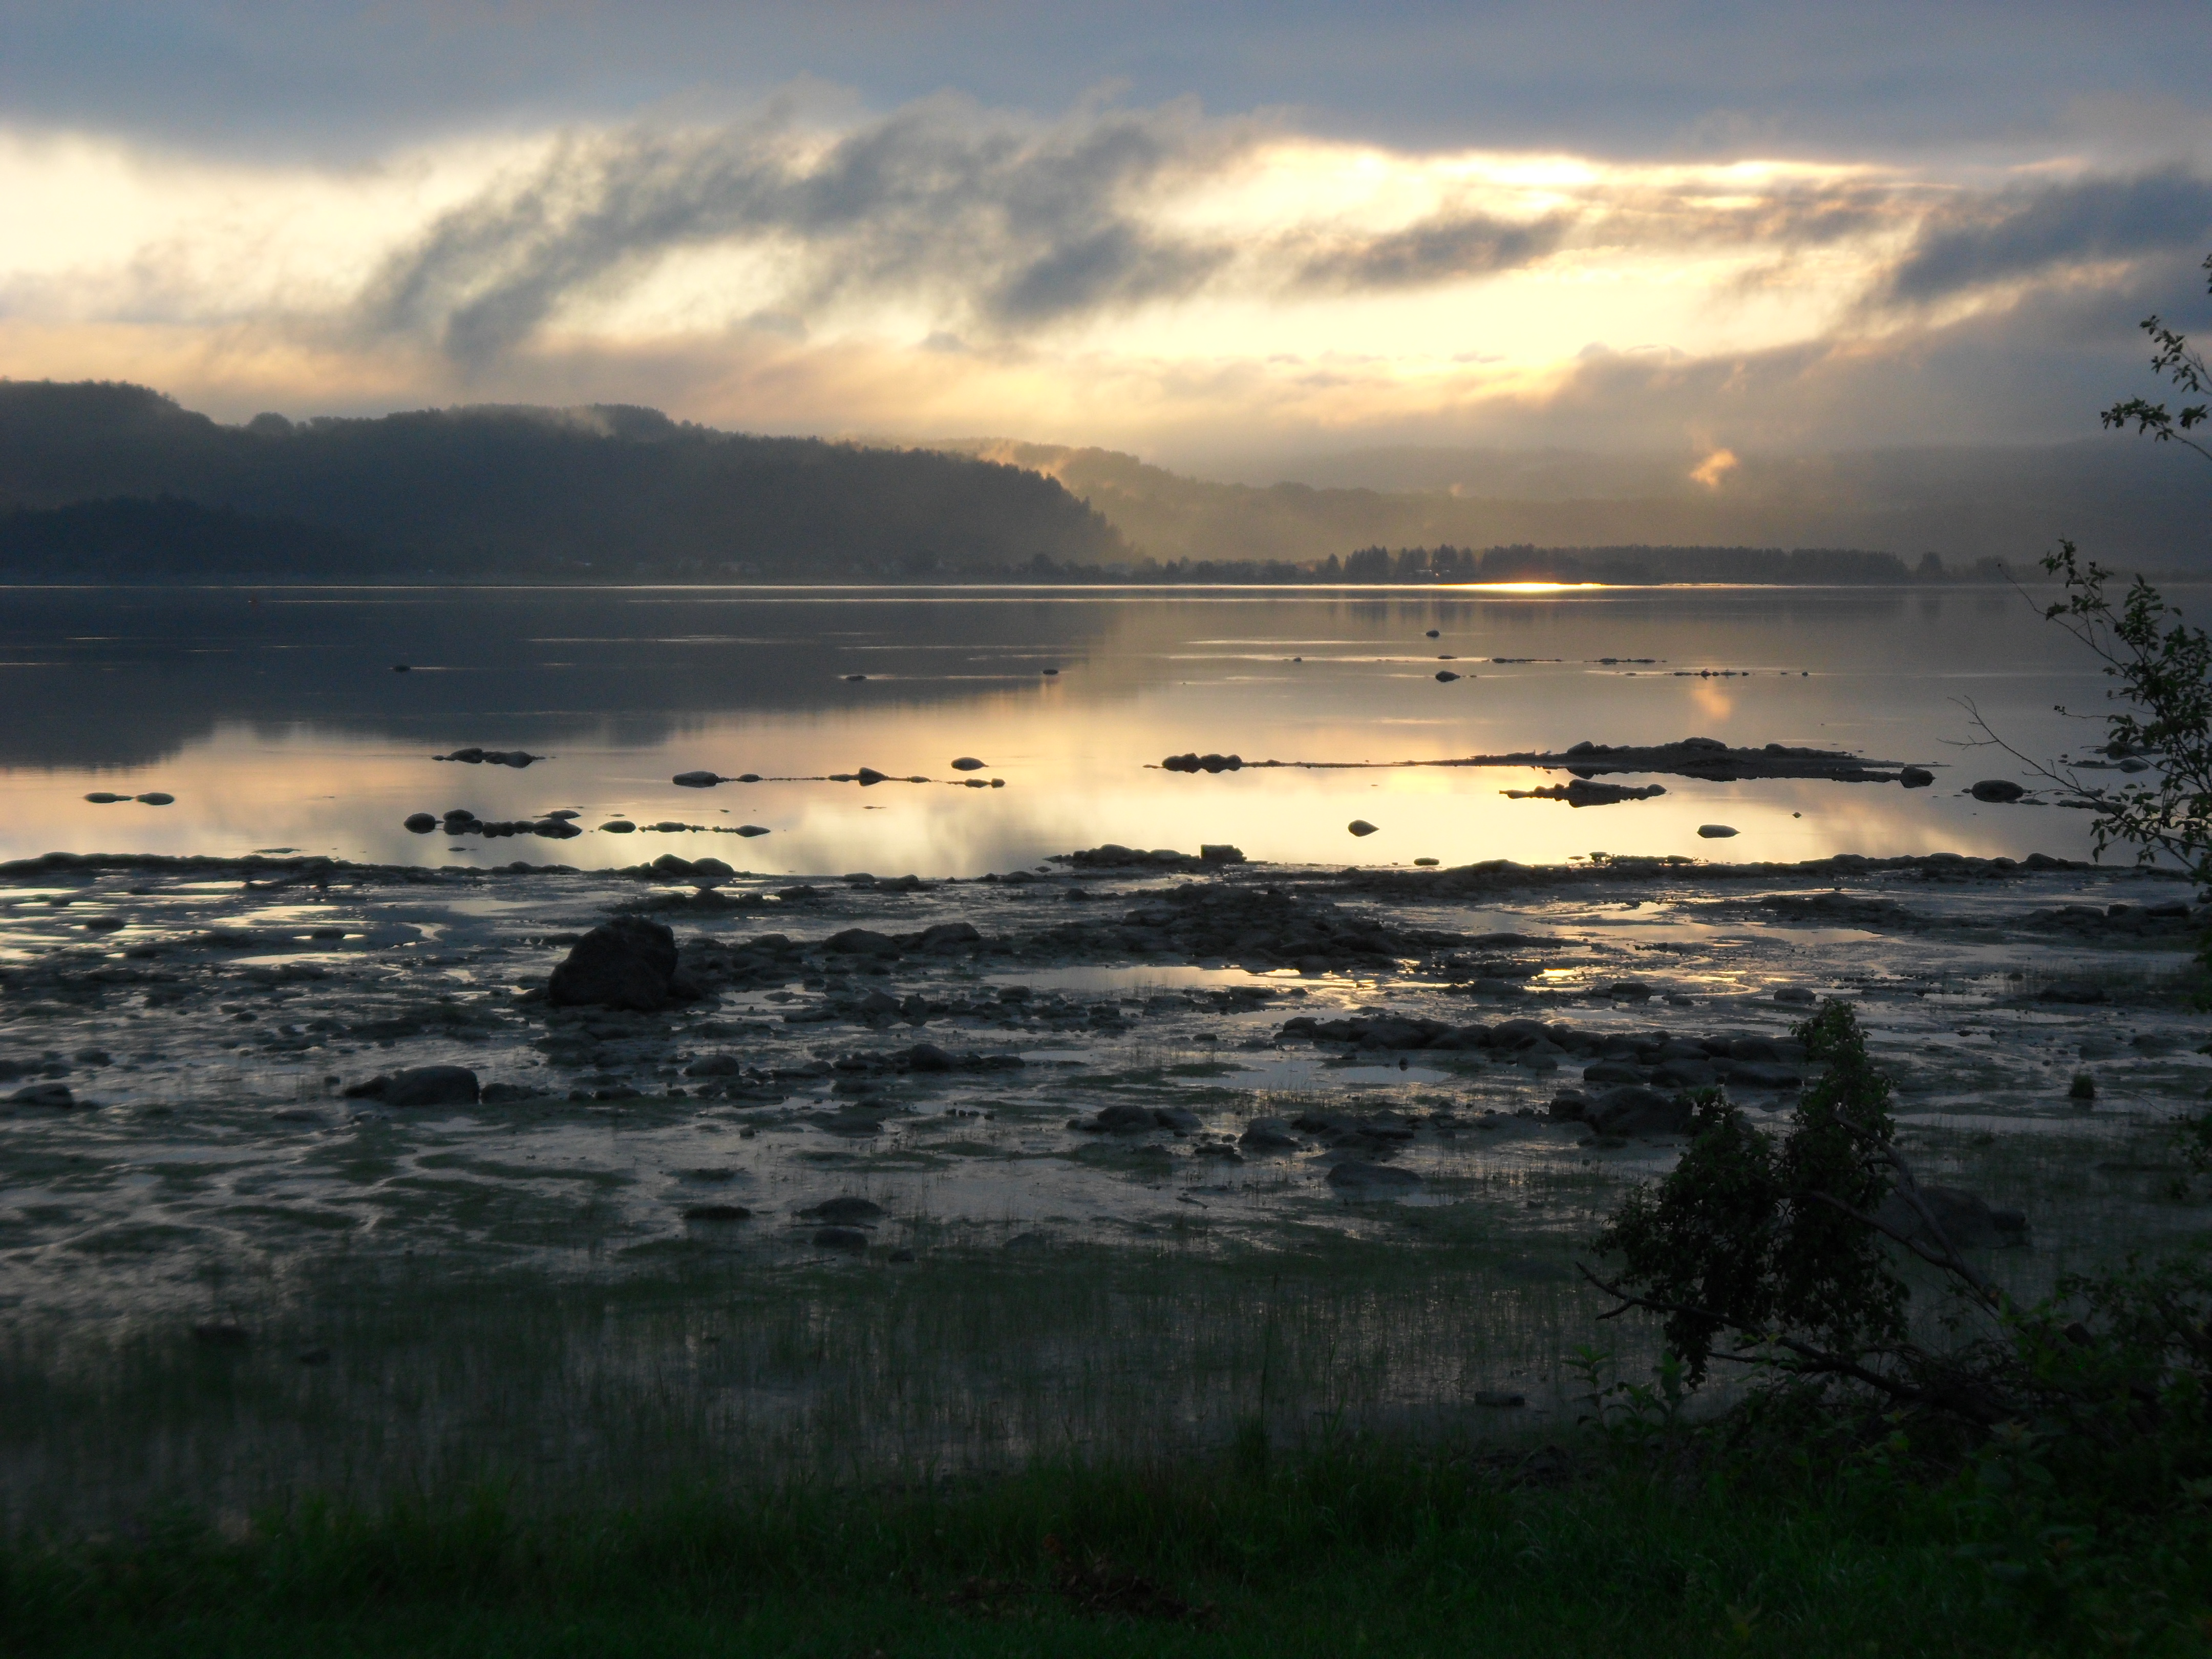
river, morning, sun, fjord, sky, water, reflection, loch, shore, horizon, calm, sea, wetland, atmosphere, dawn, evening, sunset, dusk, sunrise, coast, ocean, cloud, lake, sunlight, reservoir, bank, tree, landscape, marsh, wave, inlet